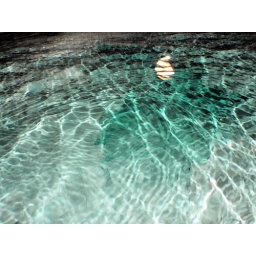
clear water in the caves with medicinal minerals